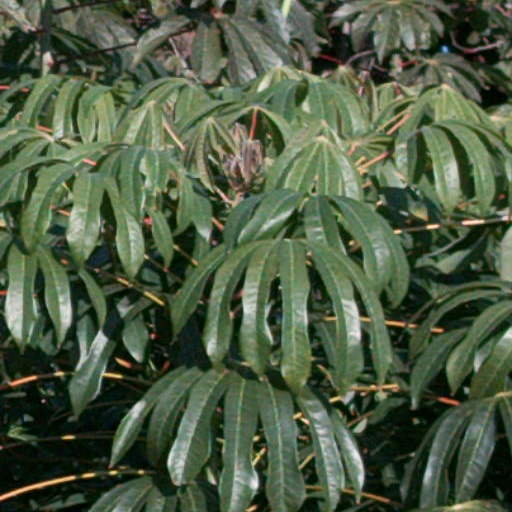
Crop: cassava